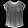
Label: T - shirt / top